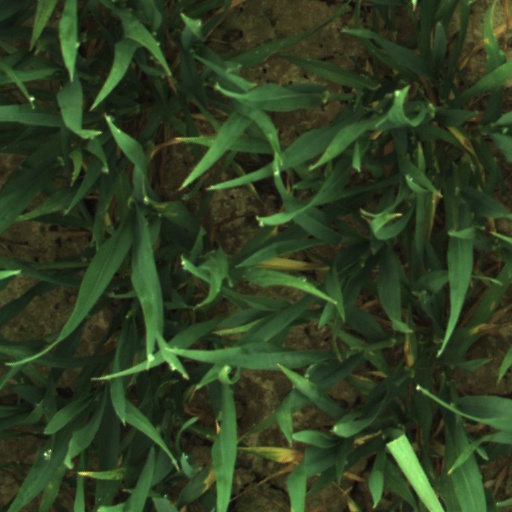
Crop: wheat